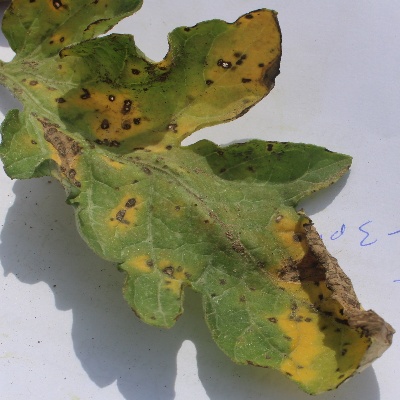
Crop: Tomato
Condition: leaf blight